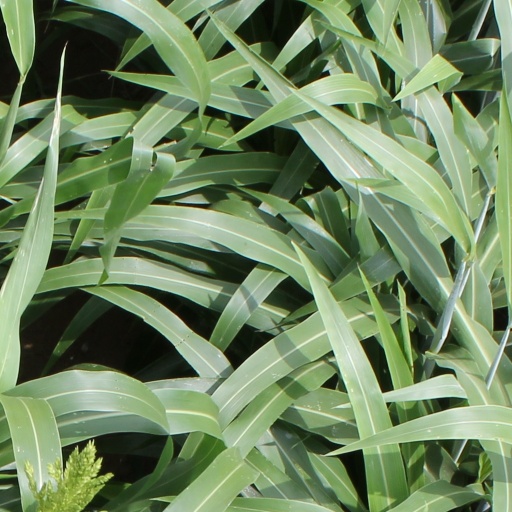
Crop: sorghum